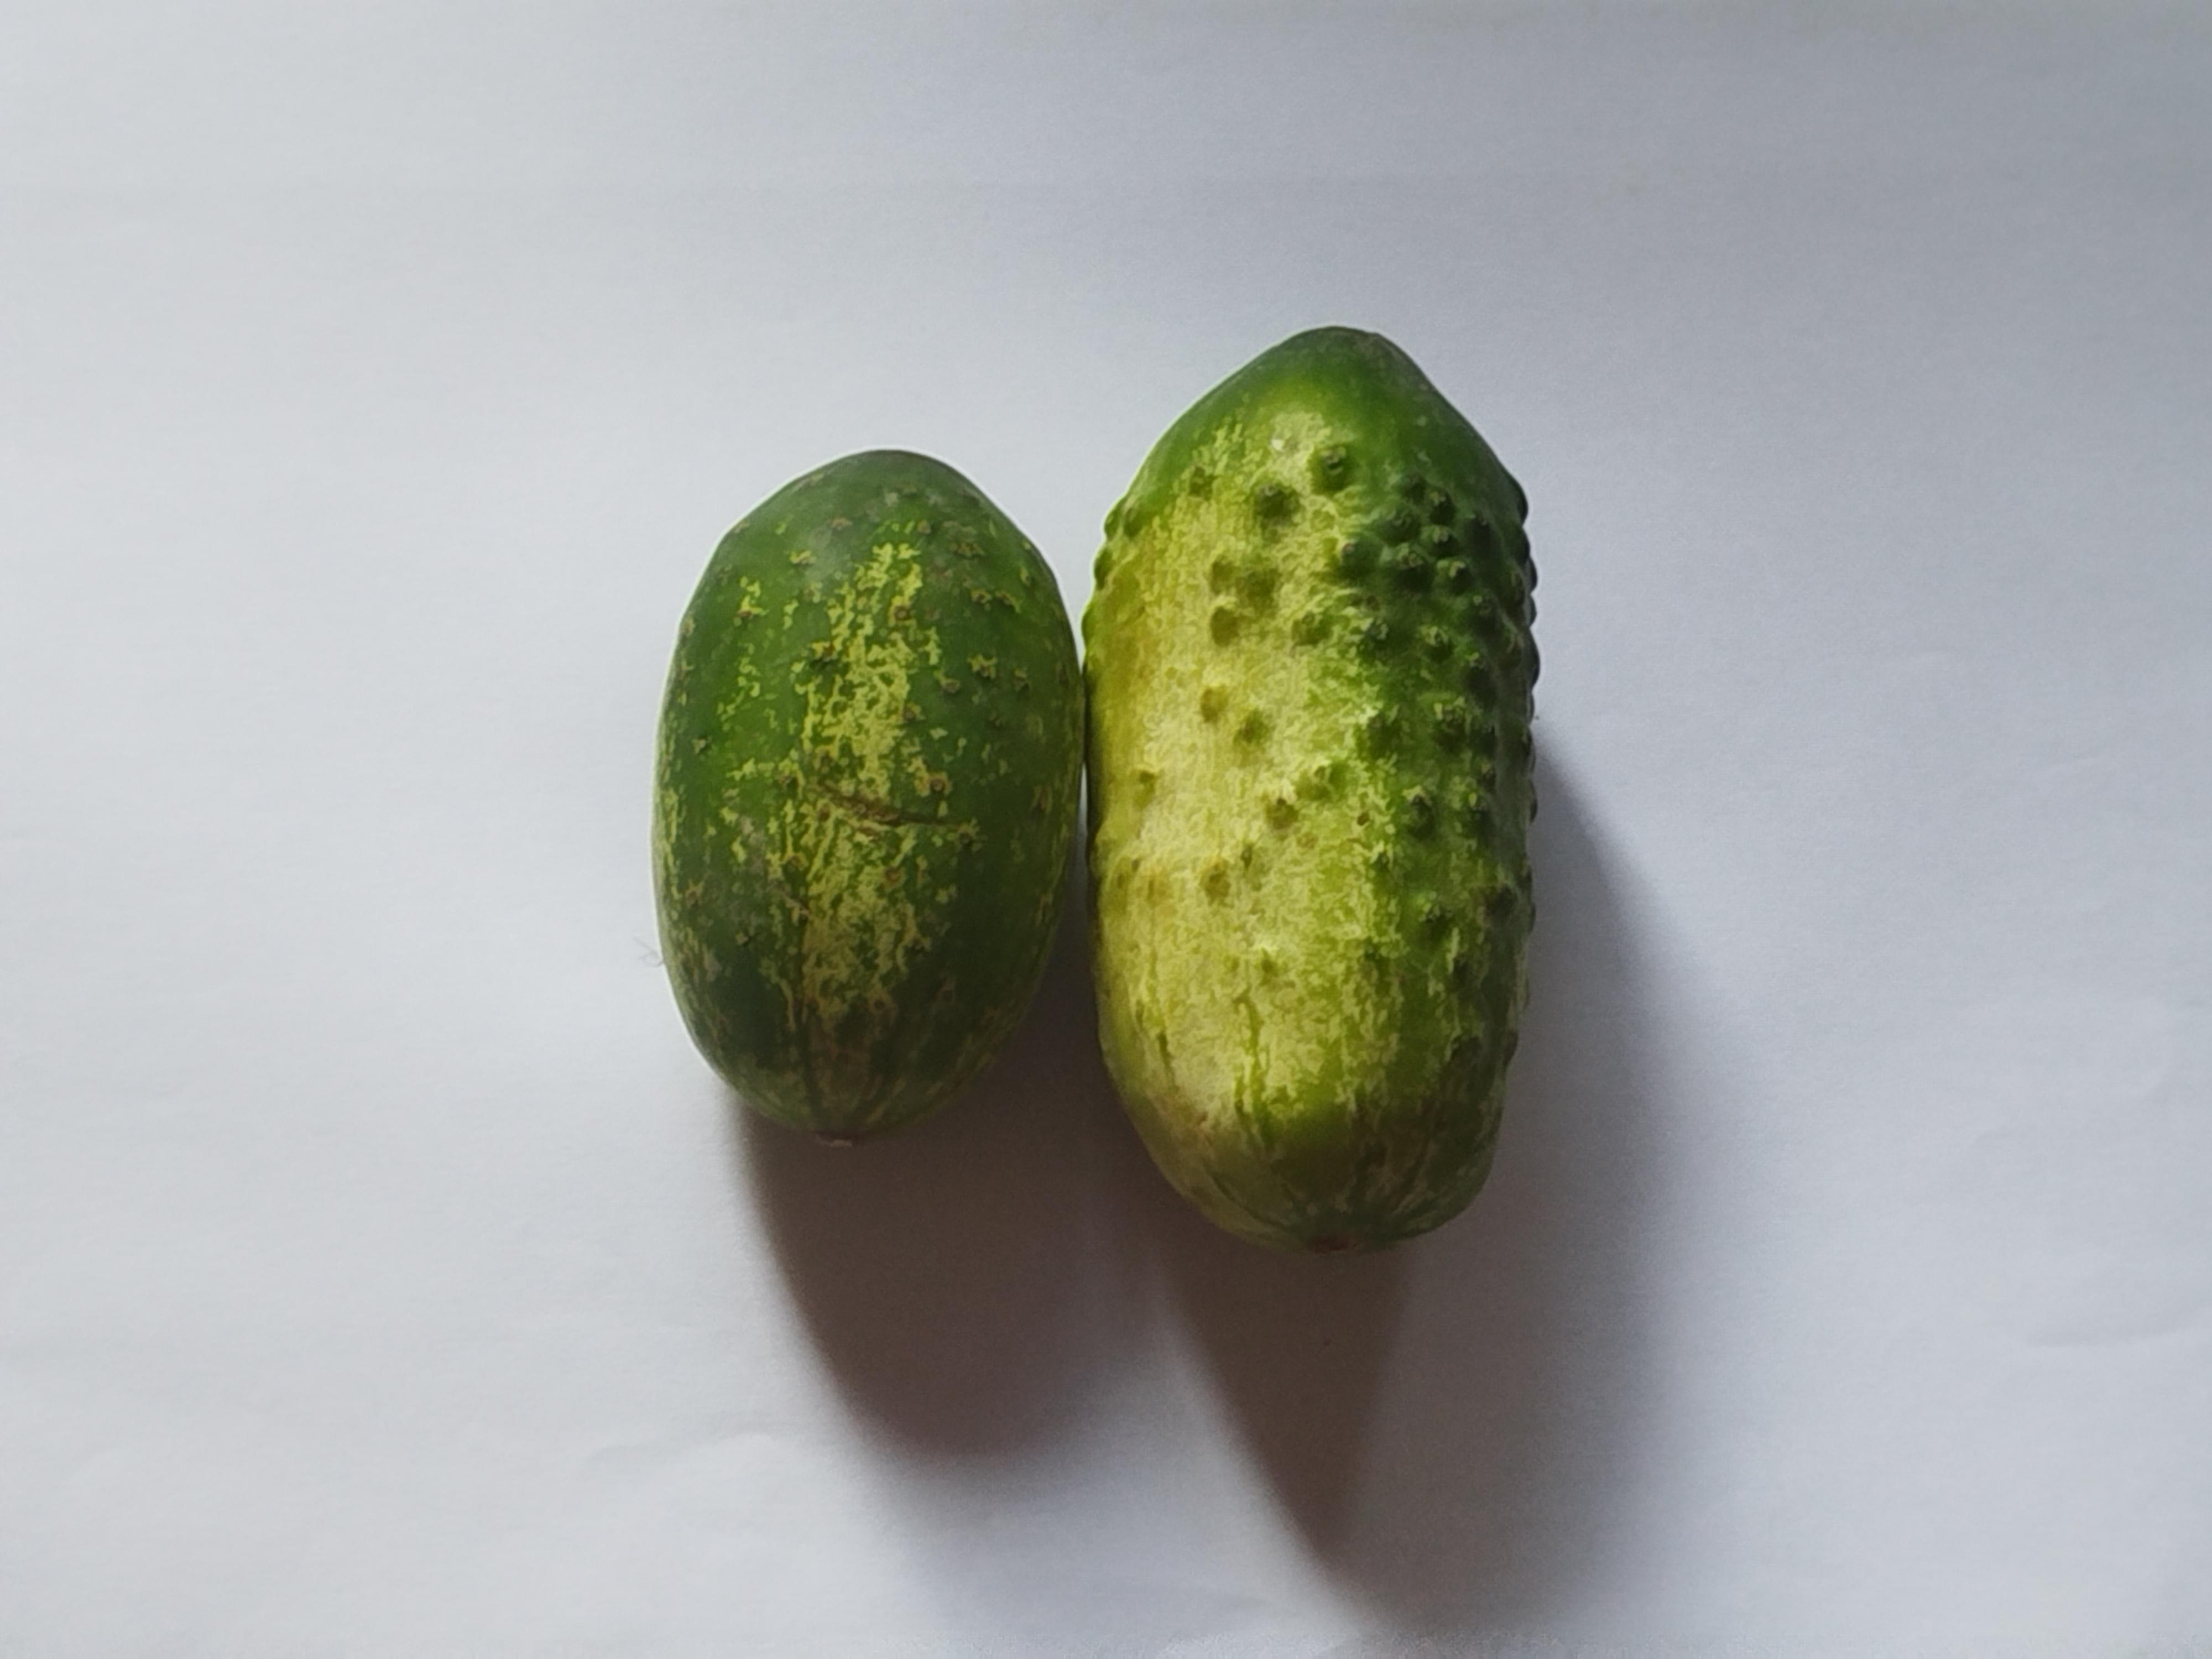
Label: Cucumber